Bethe Correia

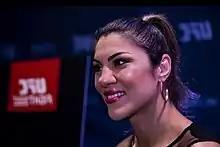

Bethe Correia (born June 22, 1983) is a retired Brazilian mixed martial artist who competed in the women's bantamweight division. A professional mixed martial artist since 2012, Correia has competed in the Ultimate Fighting Championship.